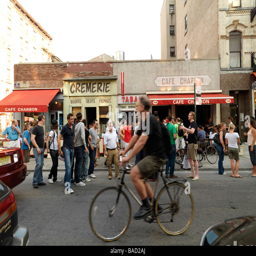
a street scene outside a bar